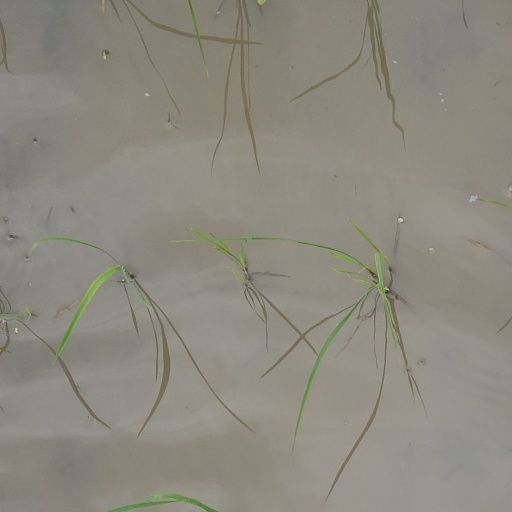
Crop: rice